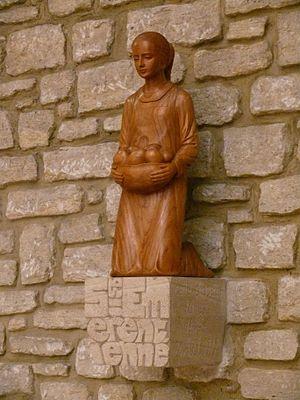
La chapelle Sainte-Emérentienne à Venasque (Vaucluse, Provence-Alpes-Côte d'Azur, France).